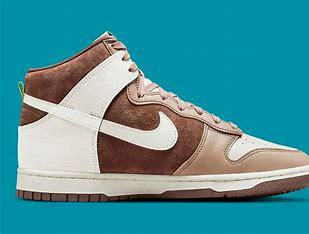
Brand: Nike
Model: Dunk Retro